Marika Kobashi

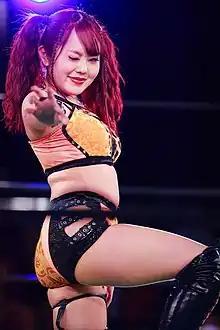
Kobashi in 2023

is a Japanese professional wrestler best known for her time in Japanese promotion Tokyo Joshi Pro Wrestling where she is a former Princess Tag Team Champion.